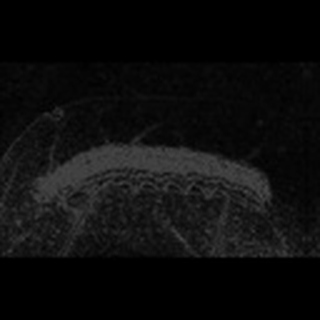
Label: cotton_army_worm